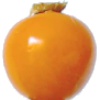
Label: Physalis 1